Outoberfest

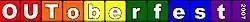

OUToberfest was a lesbian, gay, bisexual, and transsexual (LGBT) festival held annually during October in Jackson, Mississippi.